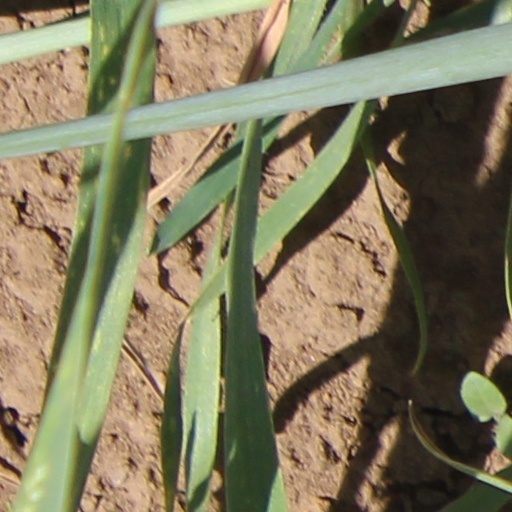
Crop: wheat